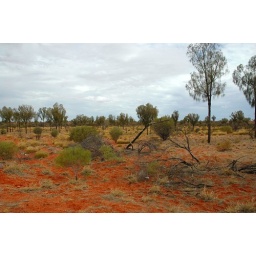
Some green in the all the red